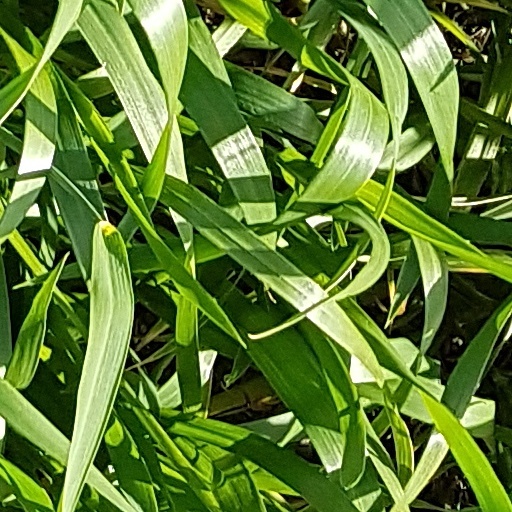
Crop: wheat